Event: Nepal Earthquake
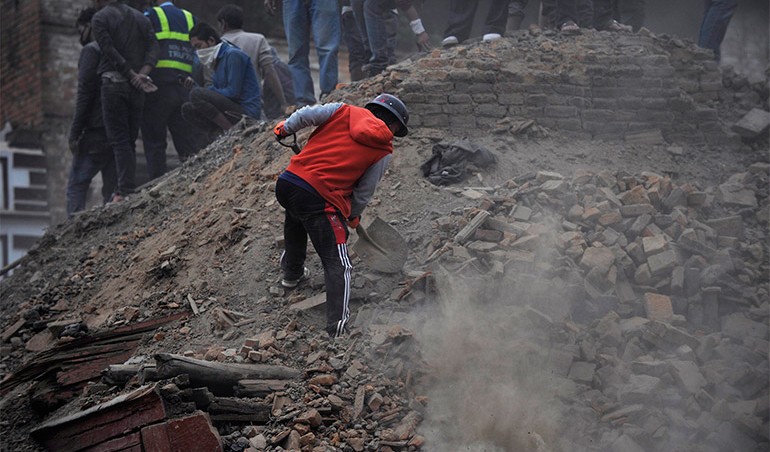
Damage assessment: damage